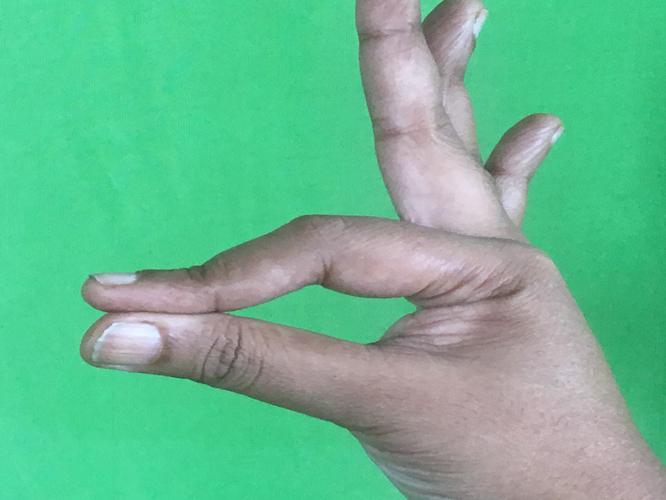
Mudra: Hamsasyam
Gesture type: single_hand